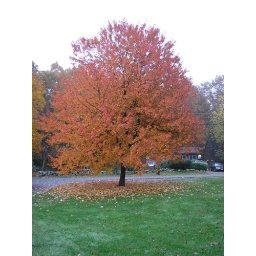
tree in front of my parents house